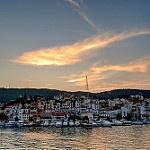
Label: sea